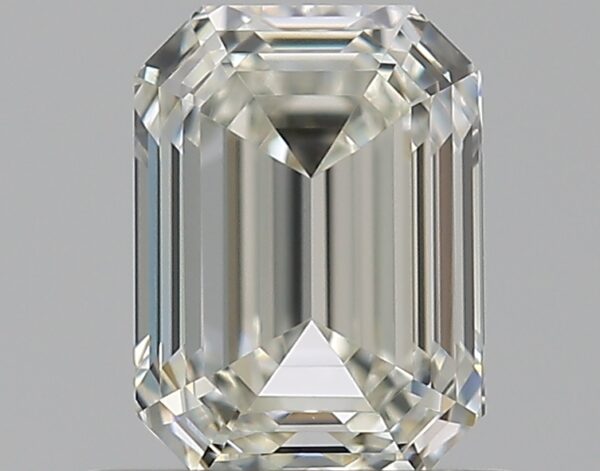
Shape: emerald
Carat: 0.71
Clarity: VS1
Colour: I
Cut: EX
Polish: EX
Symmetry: VG
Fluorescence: ST
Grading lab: GIA
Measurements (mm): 5.78 x 4.23 x 2.89